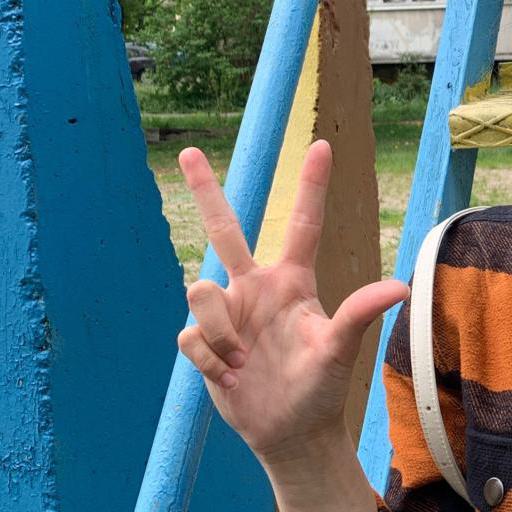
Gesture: three2